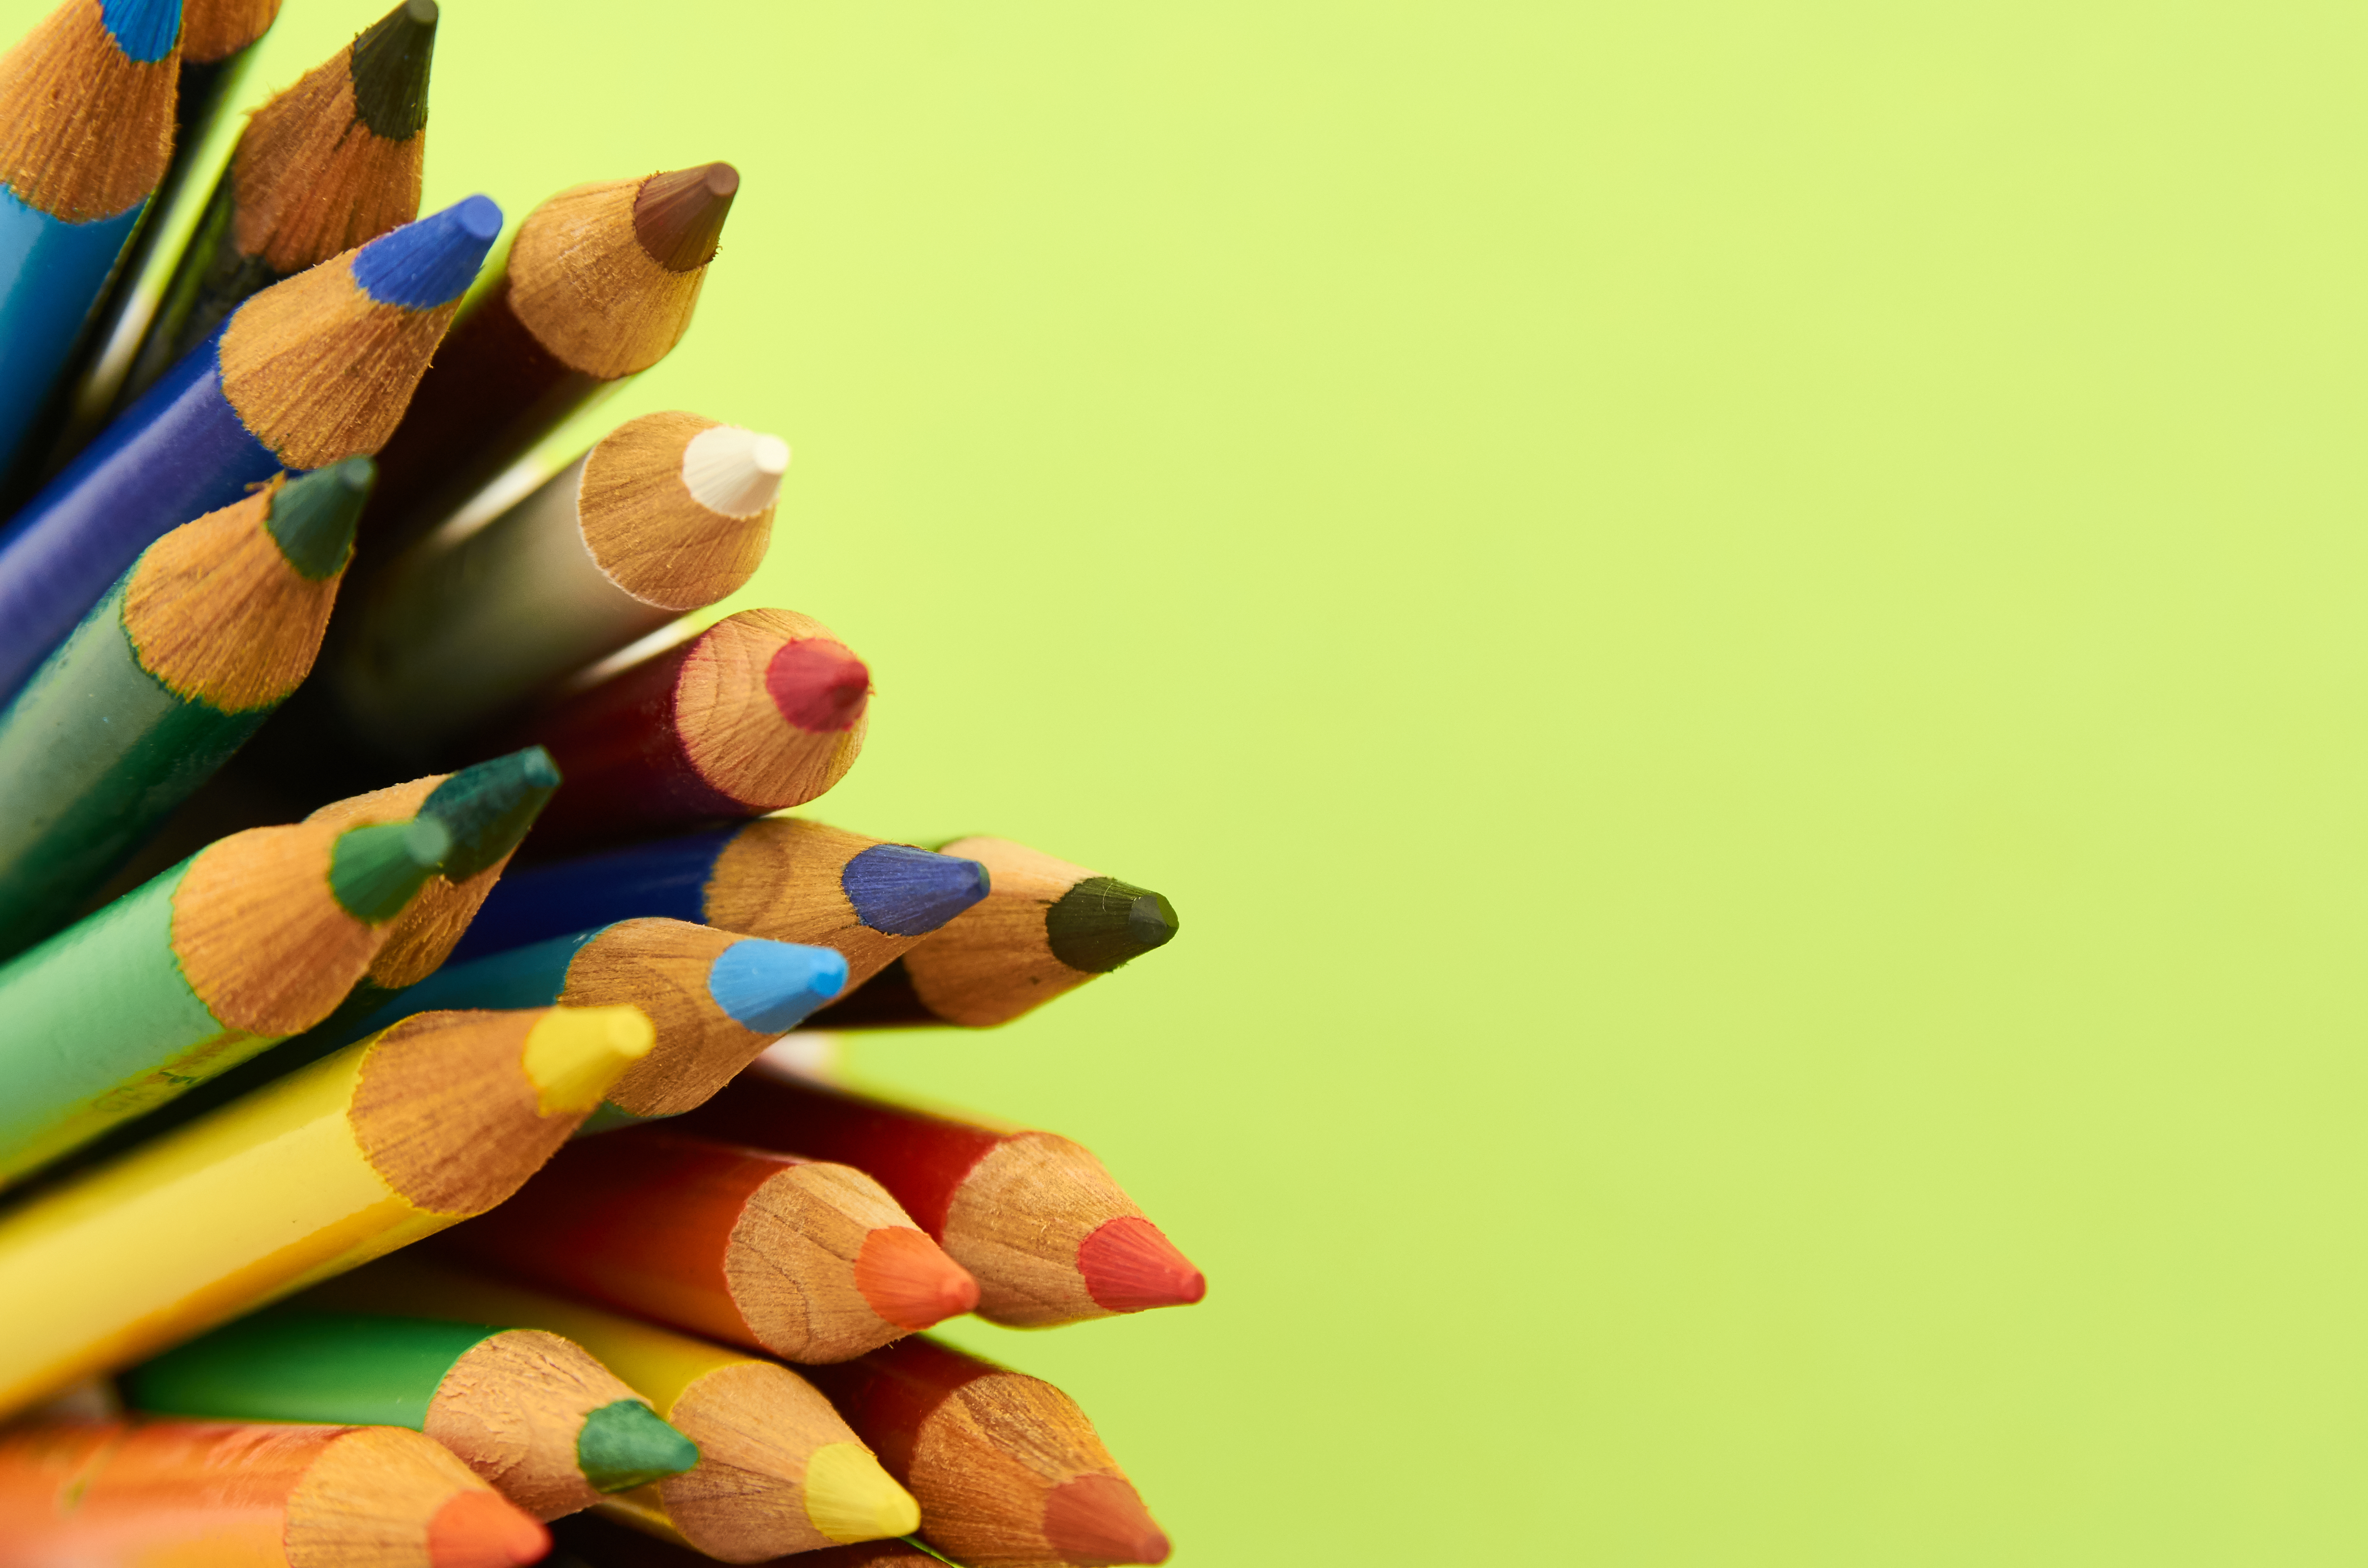
pencil, Colorfulness, crayon, office supplies, still life photography, writing implement, macro photography